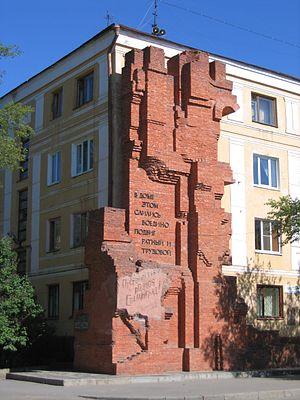
Volgograd, anciennement appelée Tsaritsyne puis Stalingrad, est une ville de l'Ouest de la Russie et la capitale administrative de l'oblast de Volgograd. Elle est située sur la rive ouest du fleuve Volga. Durant la Seconde Guerre mondiale, la ville fut le théâtre de la bataille de Stalingrad, l'une des plus meurtrières de l'histoire, au cours de laquelle elle a été pratiquement anéantie. En 2016, sa population compte 1 016 137 habitants.